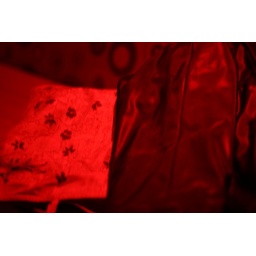
my bag and jacket under red light